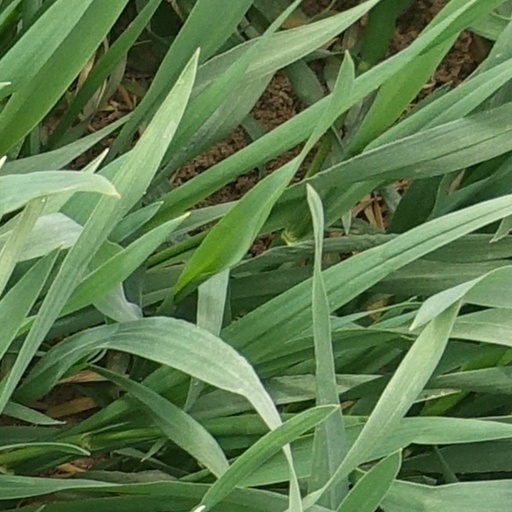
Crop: wheat